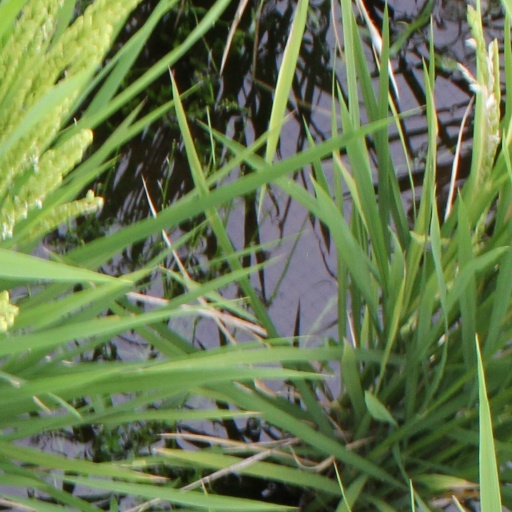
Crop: rice